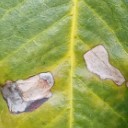
Label: Miner